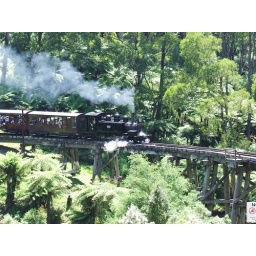
8A crossing the trestle bridge over the Belgrave/Gembrook road